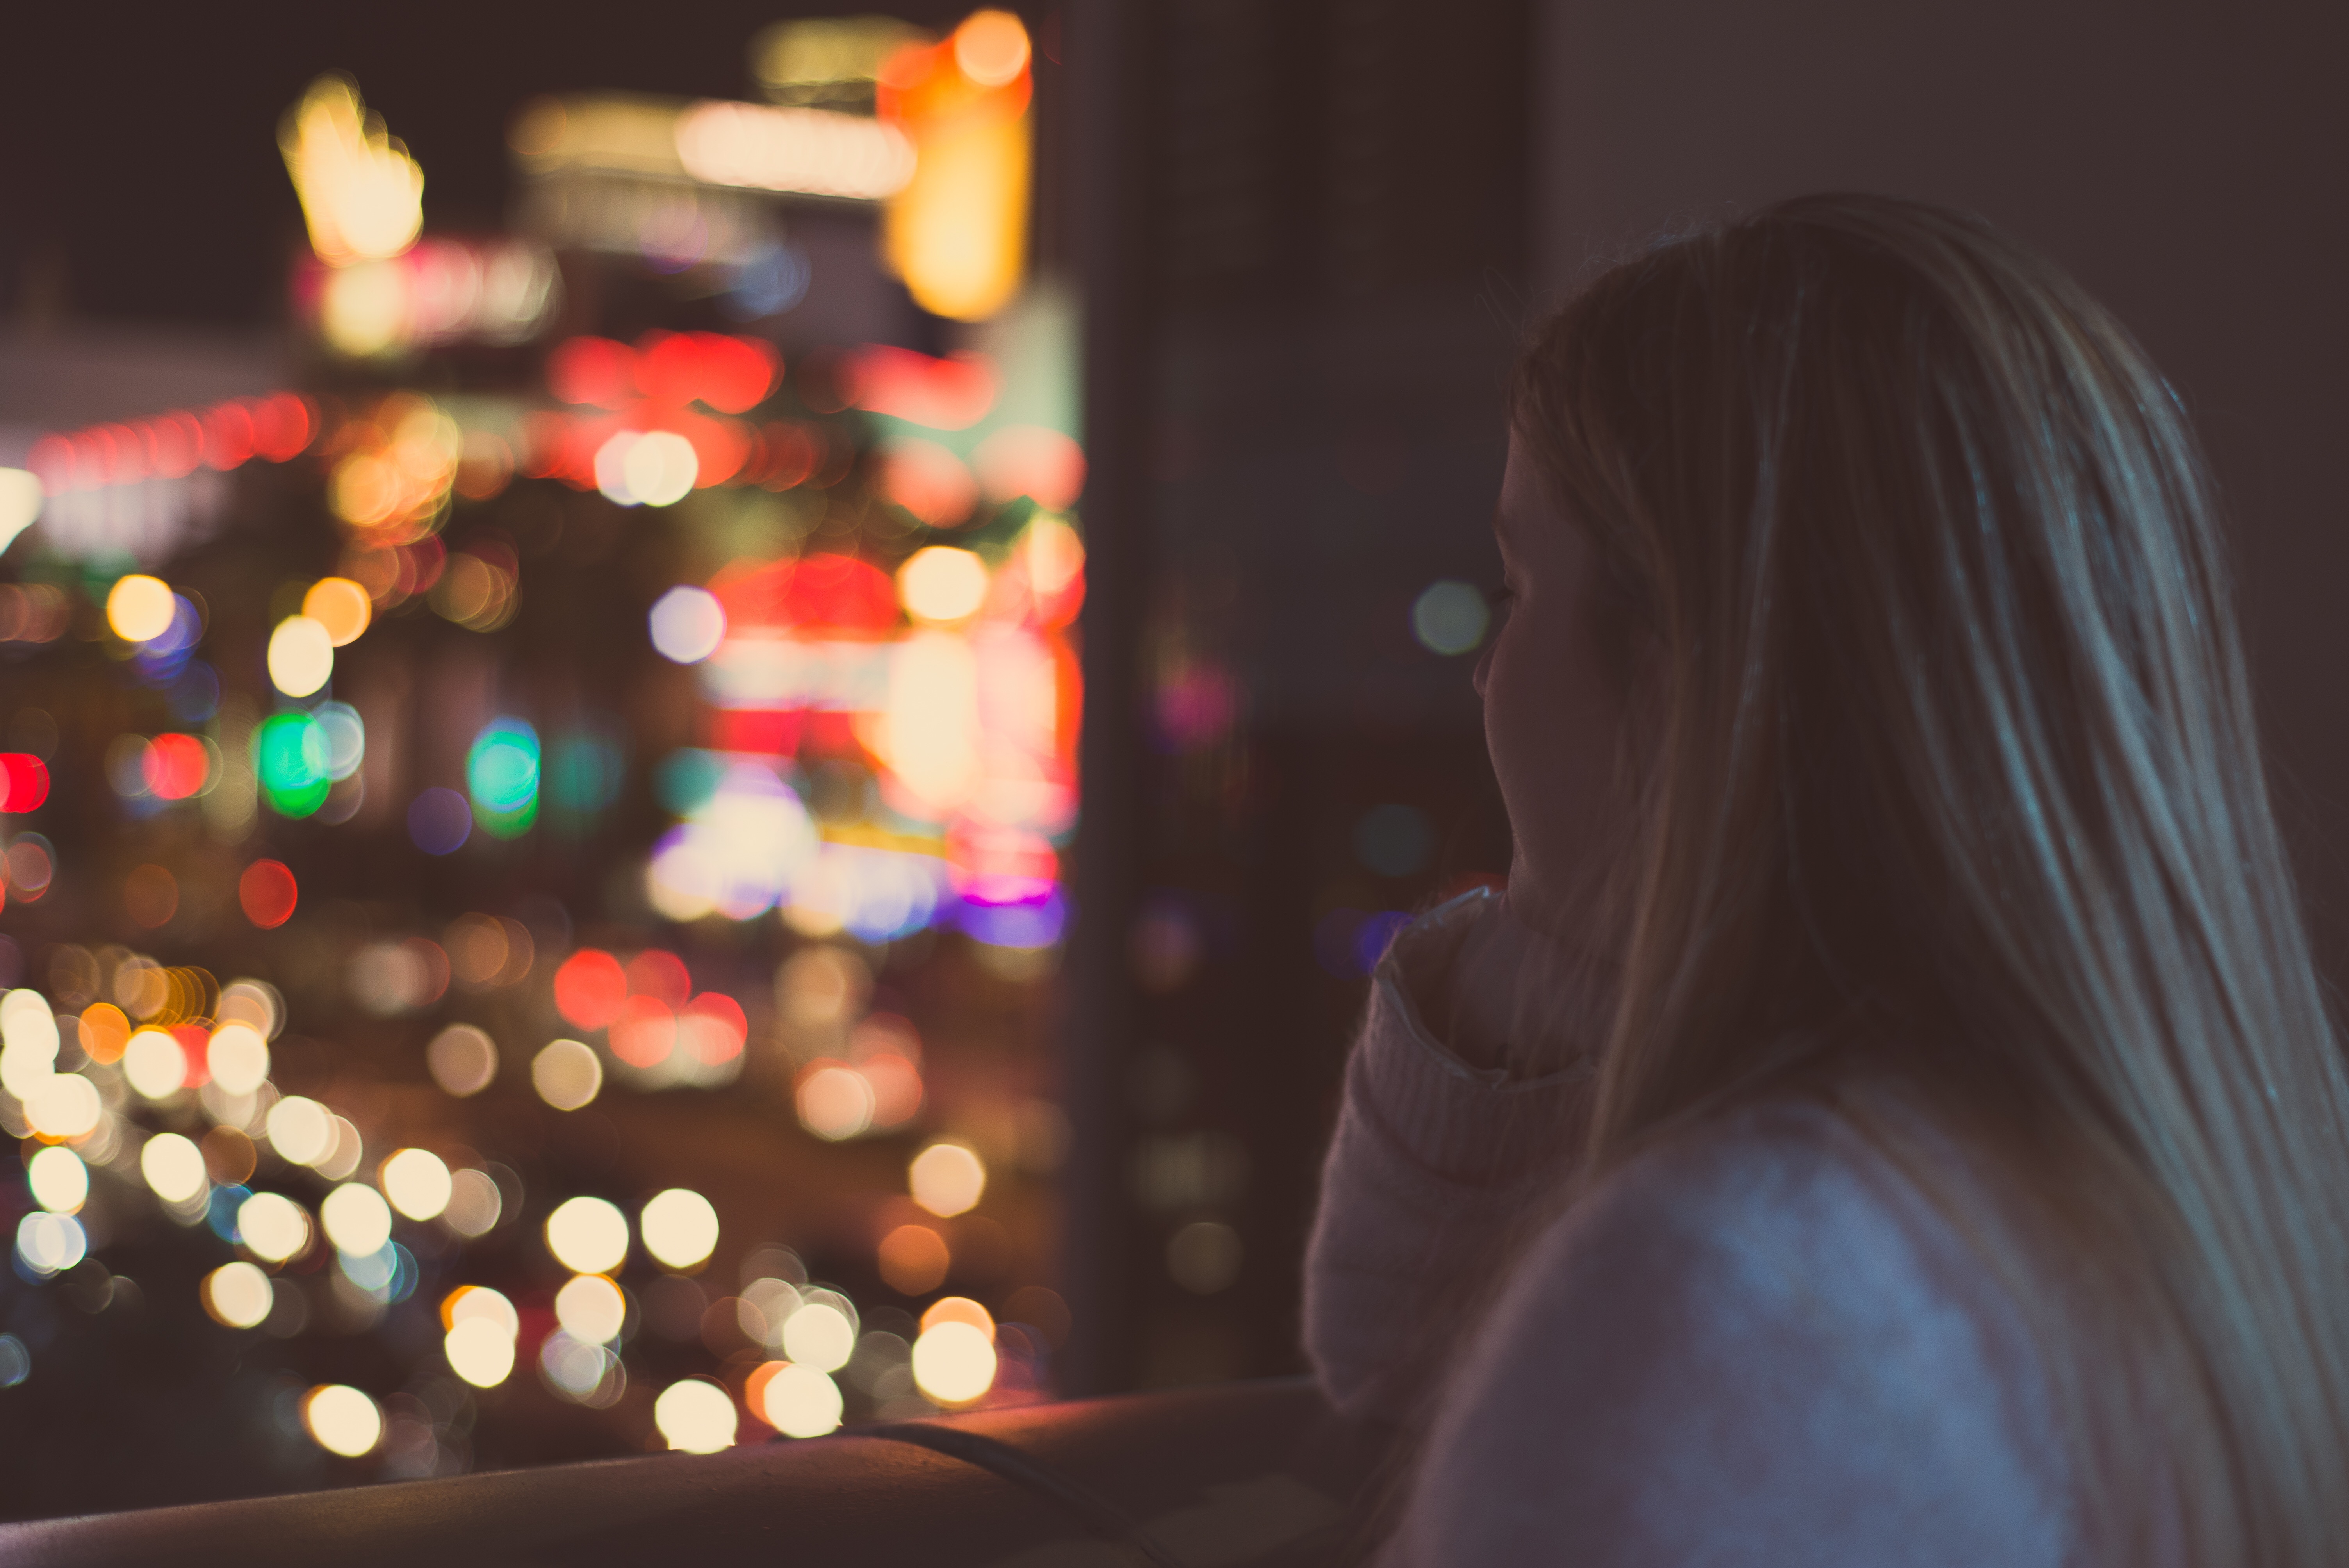
light, bokeh, girl, night, city, color, christmas